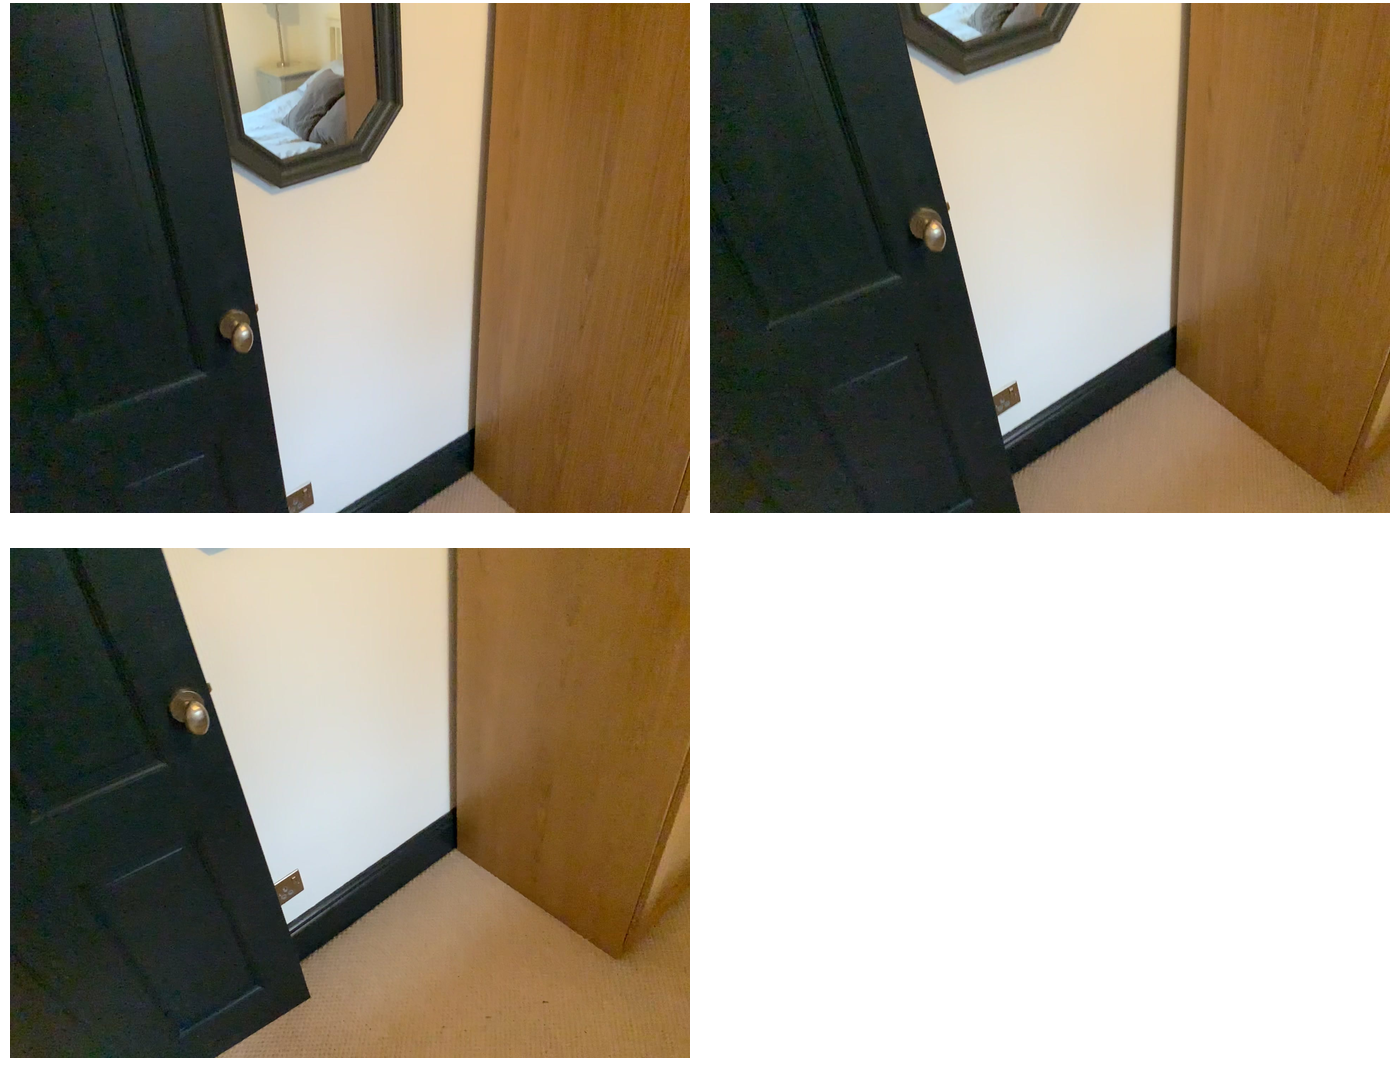Task instruction: Open the door.
Answer: {"task_instruction": "Open the door.", "nodes": ["handle", "door"], "edges": [{"functional_relationship": "openorclose", "object1": "handle", "object2": "door", "spatial_relations": ["right_of", "in_front_of", "close"], "is_touching": true}], "action_type": "pull", "function_type": "open_close_control"}